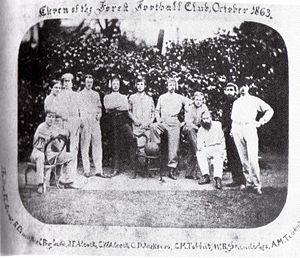
L'histoire du football rend compte de la naissance et de l'évolution du football, un sport collectif apparu au milieu du XIXᵉ siècle en Grande-Bretagne et devenu au siècle suivant le plus populaire au monde.
Le Wanderers Football Club est un club de football anglais, actif entre 1859 et 1887. Principalement composée d’élèves des écoles privées de Londres, l’équipe des Wanderers a dominé les premières années du football anglais, en remportant notamment les deux premières éditions de la Football Association Challenge Cup, la plus ancienne compétition nationale de football au monde.